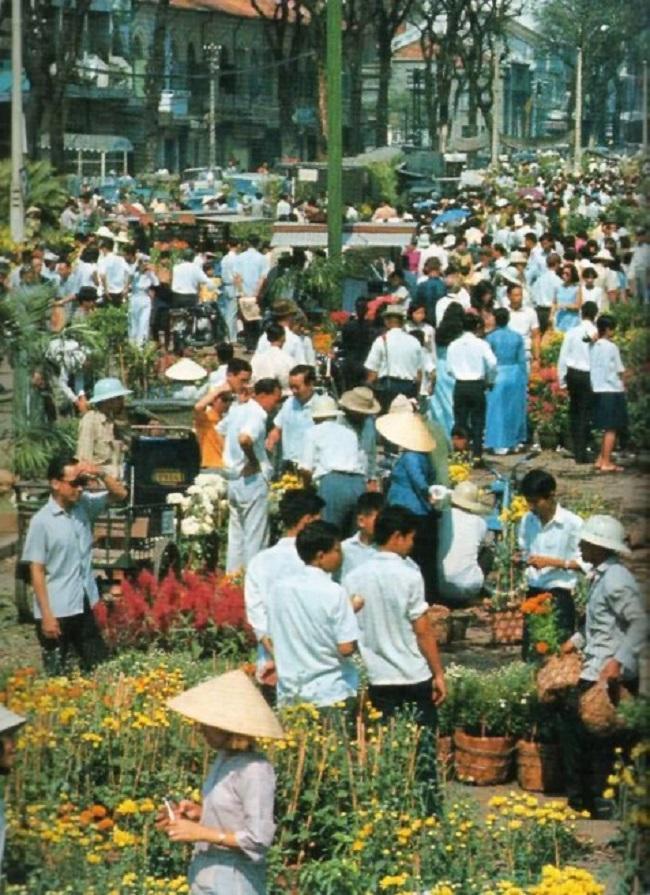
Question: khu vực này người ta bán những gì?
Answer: bán các loại cây kiểng